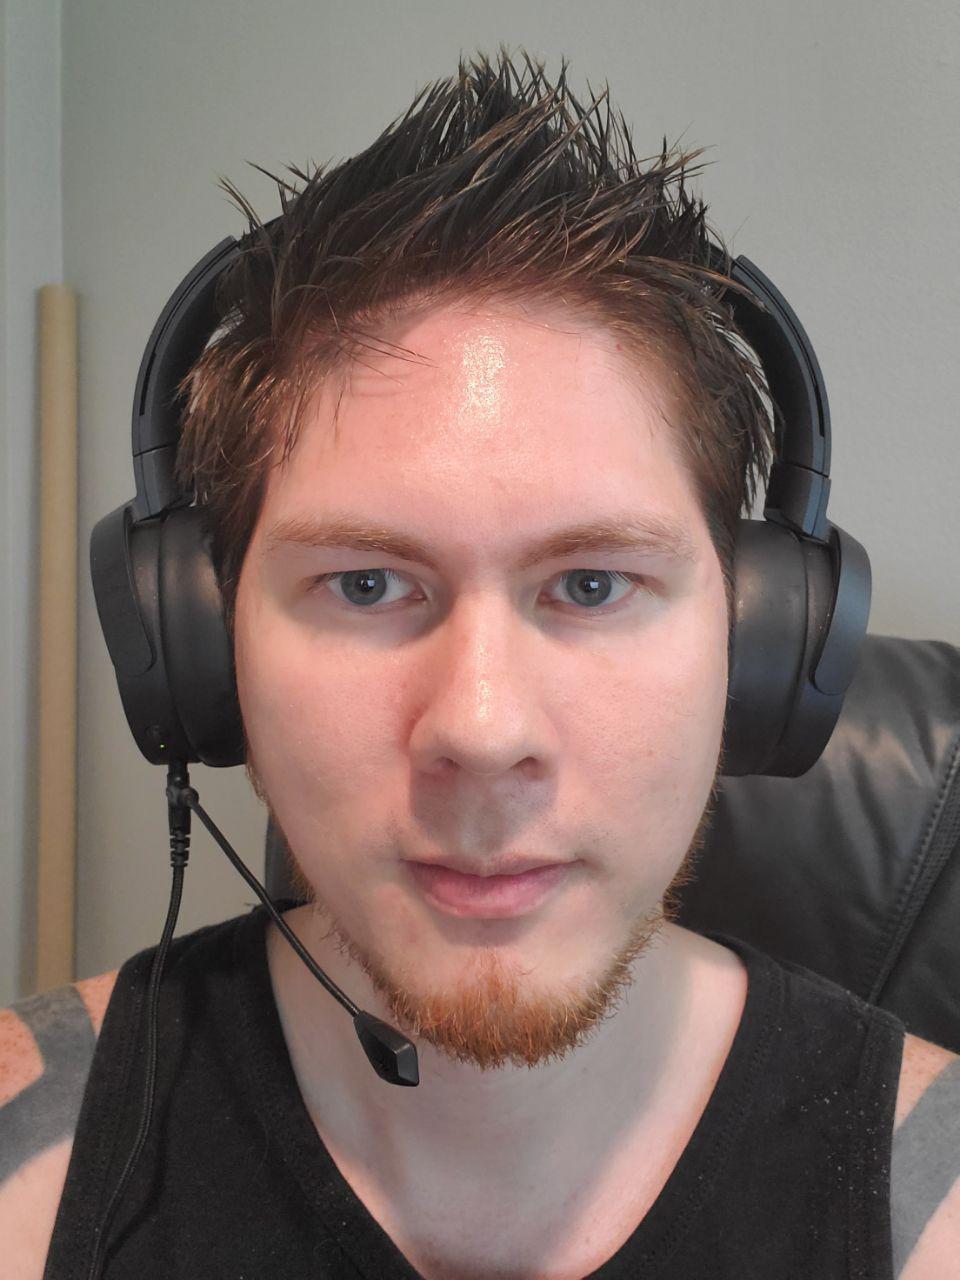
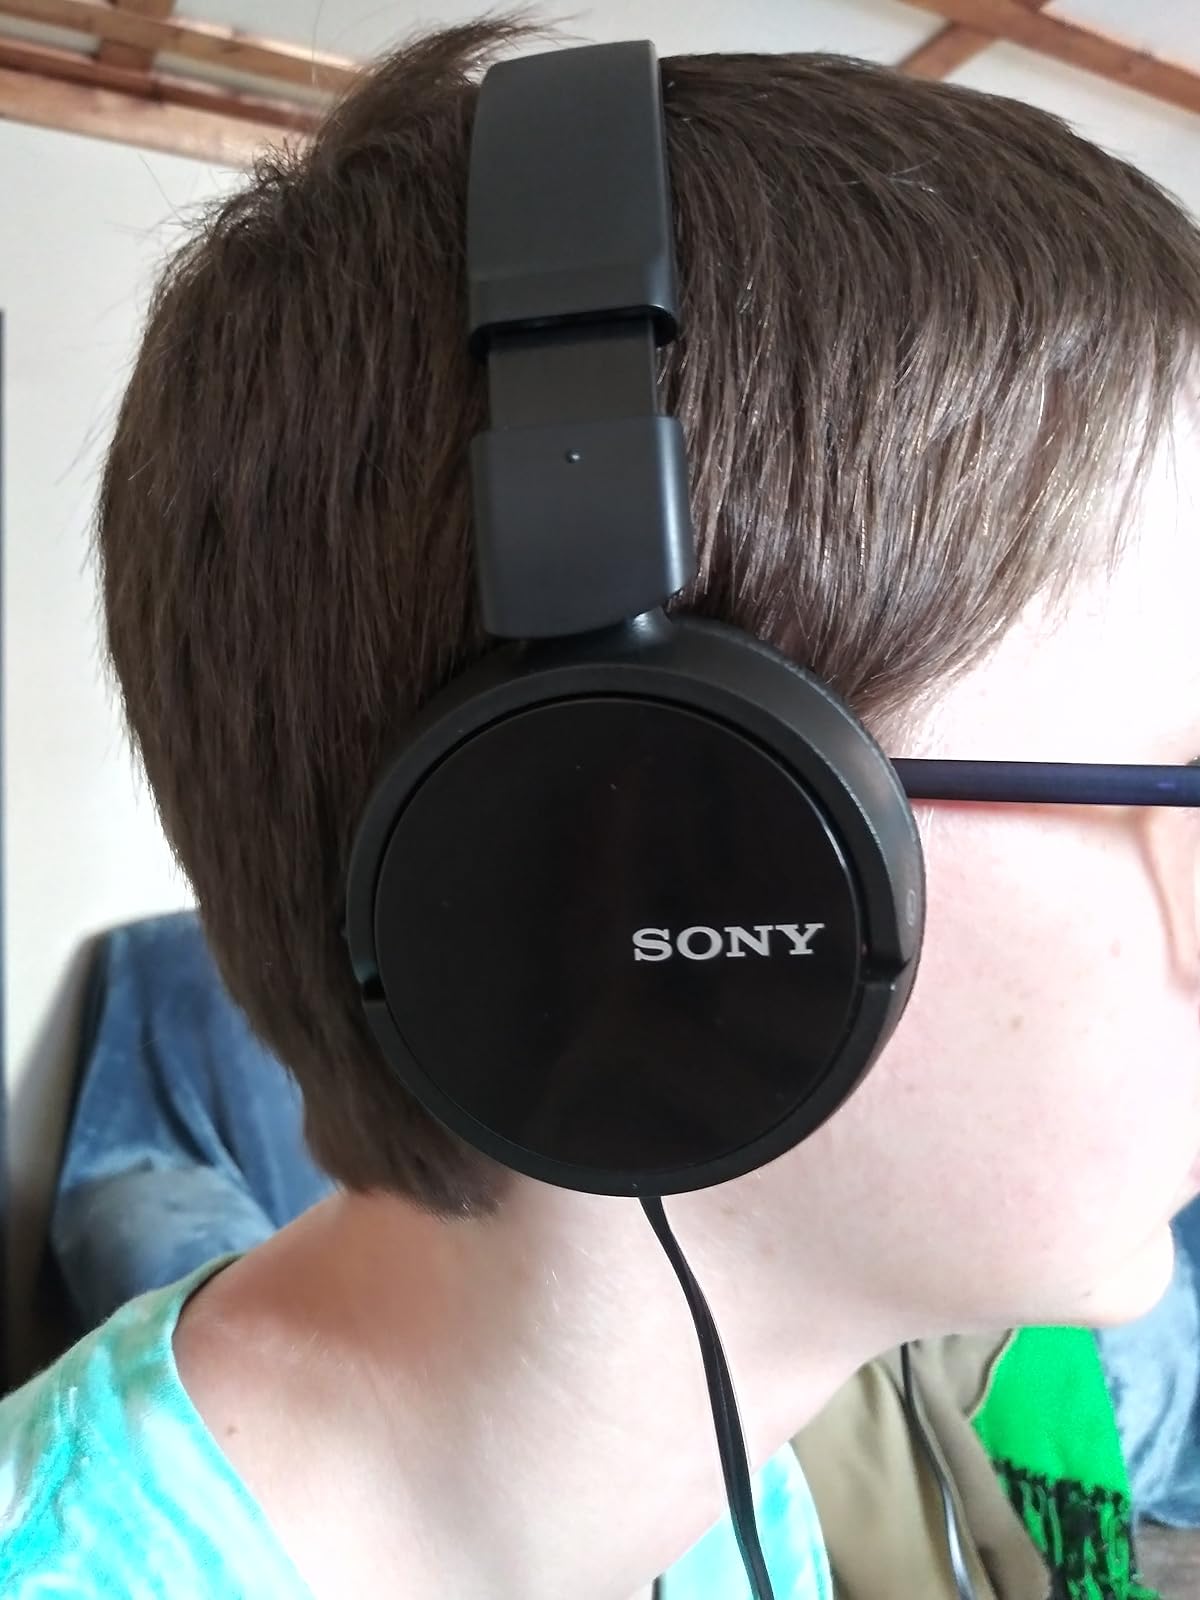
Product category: headphones
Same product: no